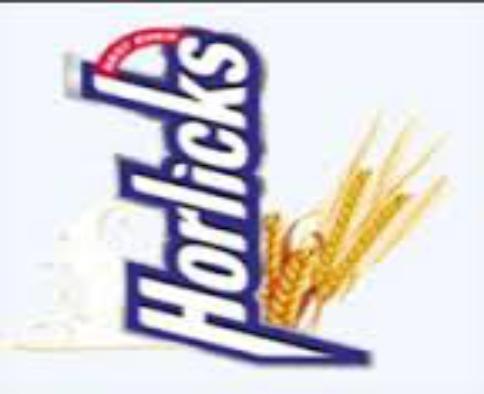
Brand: Horlicks
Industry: Food